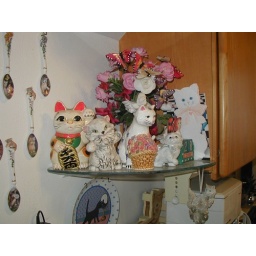
Another shelf in Joan's kitchen